Kosivka, Odesa Oblast

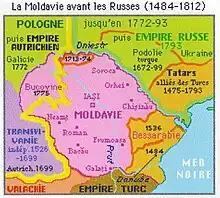
Moldavia between 1484 and 1812

The village was founded in the 15th century by Tatars. It was the Budgak Horde with the main city - Ak-Kerman (White Fortress). There are old Tatar's monuments at the village's cemetery.